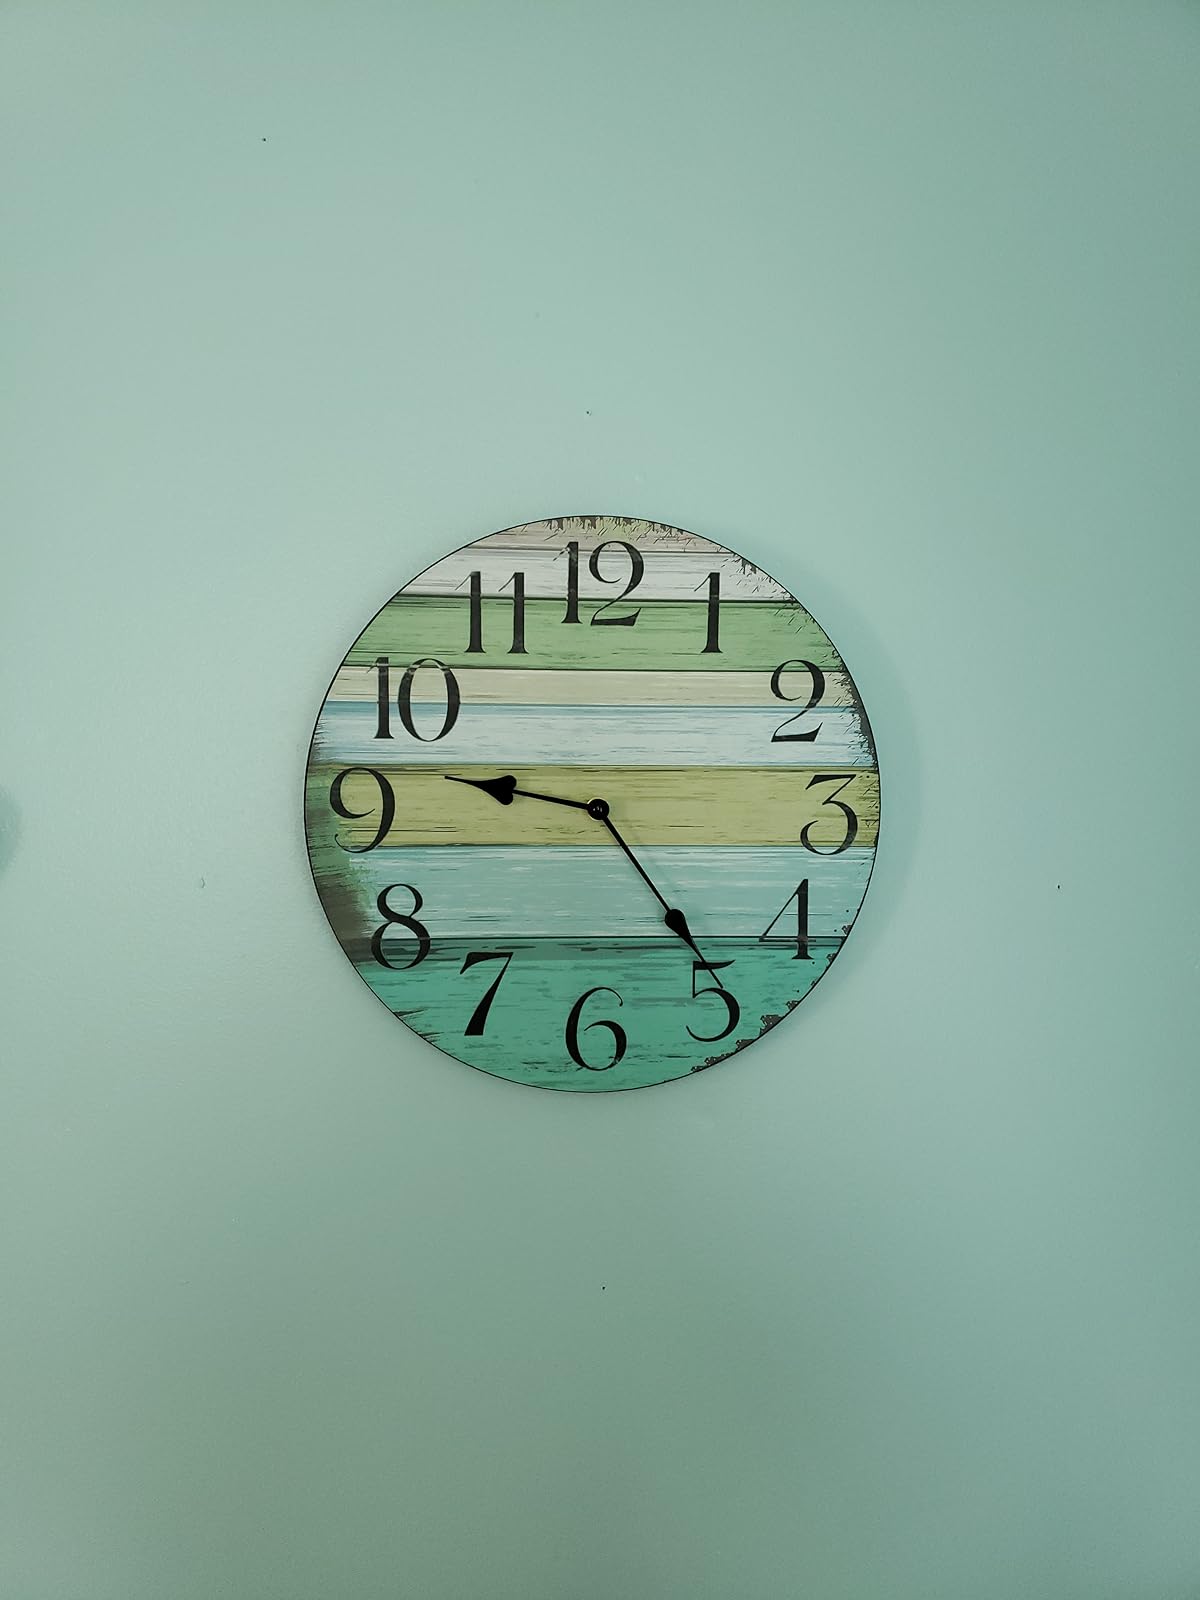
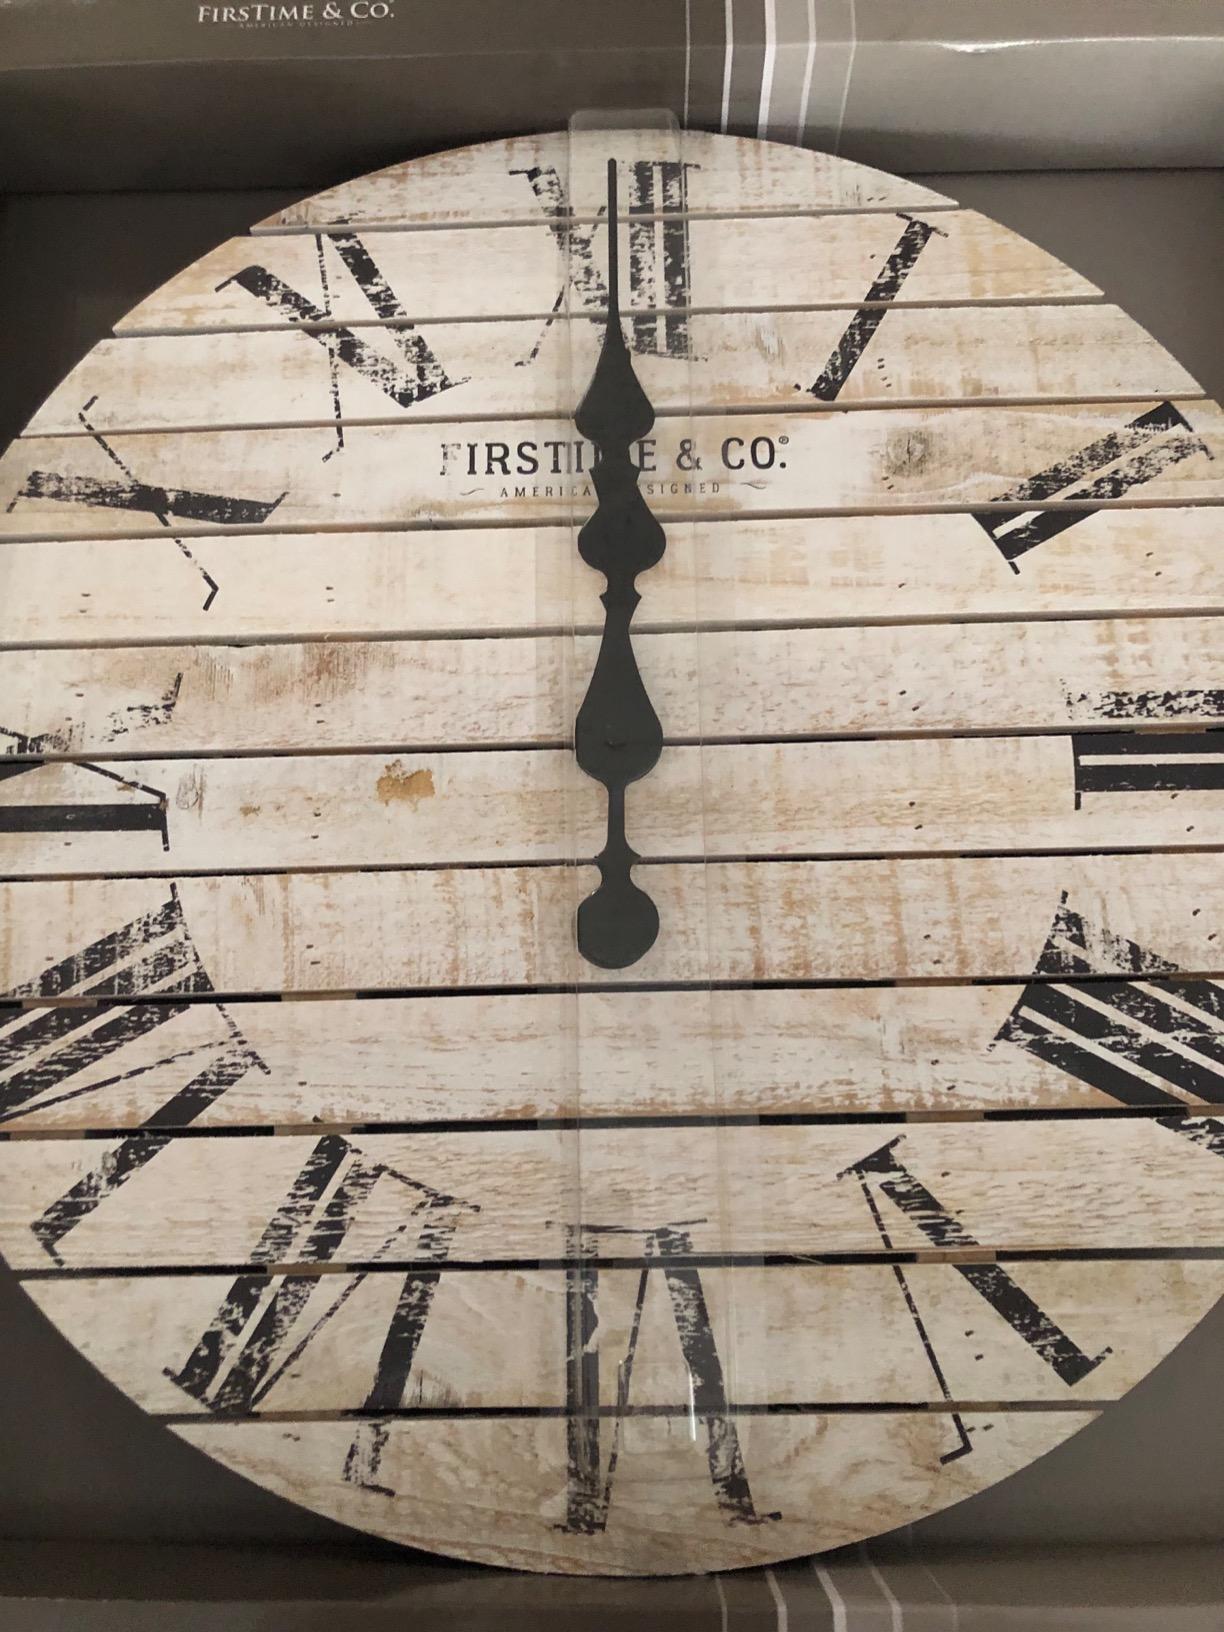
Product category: clock
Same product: no